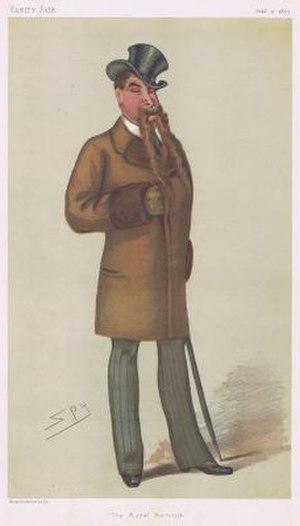
La circonscription de Windsor est une circonscription parlementaire britannique située dans le Berkshire, et représentée à la Chambre des Communes du Parlement britannique depuis 2005 par Adam Afriyie du Parti conservateur.